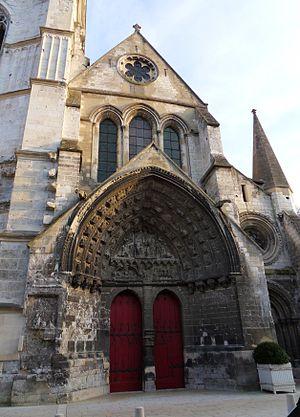
L'église Saint-Étienne de Beauvais est une église catholique paroissiale située à Beauvais, chef-lieu du département de l'Oise, rue de l'Étamine. Sa fondation à la fin du IIIᵉ siècle est due à saint Firmin. L'on ignore son premier vocable, mais elle a longtemps été dédiée à saint Vaast d'Arras, et un chapitre a existé sous ce titre de 1072 à 1742. Même avant le début de la construction de l'église actuelle au début du XIIᵉ siècle, l'église Saint-Étienne est le centre de la vie municipale, et bien que située en dehors de la cité épiscopale, sa paroisse est l'une des plus importantes de la ville. Sa nef et son transept sont de style roman, hormis les deux premières travées de la nef reconstruites après un incendie à la fin du XIIᵉ siècle, et les murs orientaux du transept en grande partie remaniés au XVIᵉ siècle. Dans la nef, l'on trouve une élévation à trois étages avec triforium. Le voûtement d'ogives des bas-côtés a vraisemblablement commencé vers 1120, mais l'on suppose que le chœur roman terminé avant cette date était voûté d'ogives dès le départ.